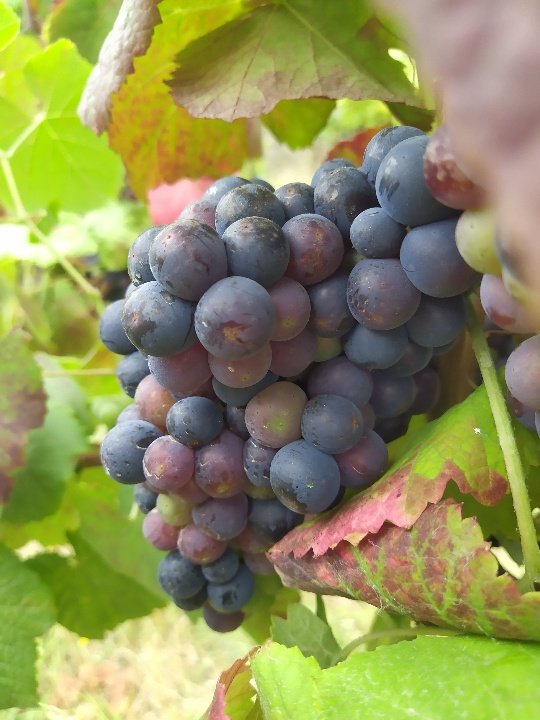
Berries visible: 60
Grape clusters: 1